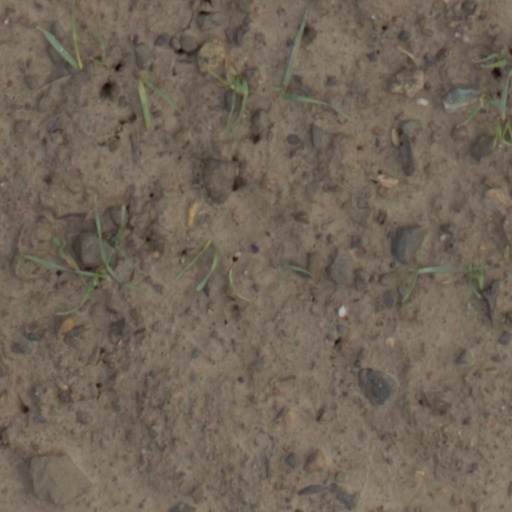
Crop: wheat